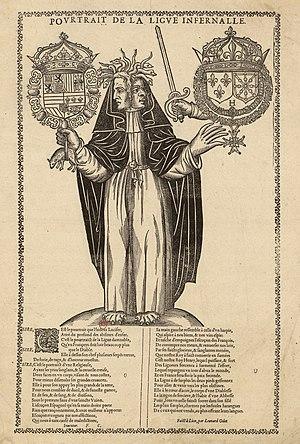
Portrait de la Ligue infernale. Gravure sur bois figurant dans Les belles Figures et Drolleries de la Ligue..., recueil de pamphlets compilés par Pierre de L'Estoile.
La Ligue catholique, la Sainte Ligue ou la Sainte Union est le nom donné pendant les guerres de Religion à un parti de catholiques qui s'est donné pour but la défense de la religion catholique contre le protestantisme. Son succès fut tel qu'elle devint un danger pour la monarchie. En 1588, elle parvient à chasser le roi Henri III de la capitale. La Ligue décline petit à petit devant les victoires du roi Henri IV. Elle constitua un des plus grands dangers que connut la monarchie française avant l’avènement de l’absolutisme, avec la Fronde, au siècle suivant, dont les acteurs gardèrent présente à l'esprit la Ligue, comme modèle ou comme repoussoir.